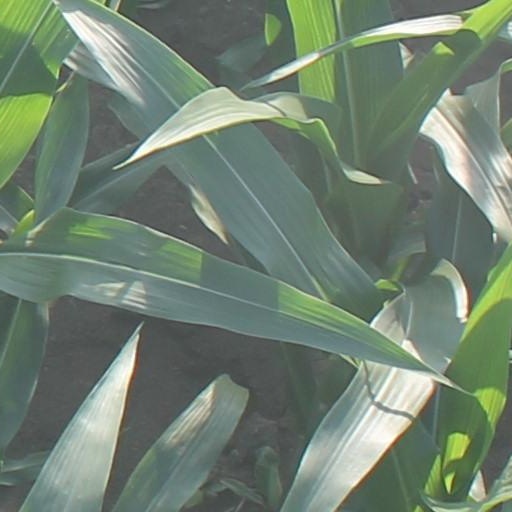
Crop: maize; corn